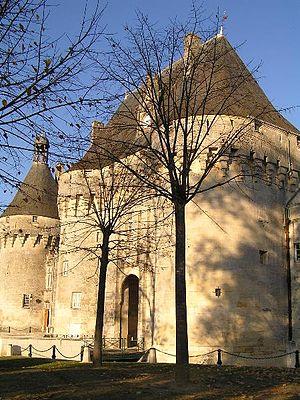
Les juridictions judiciaires du département de la Charente-Maritime appartiennent au ressort de la cour d'appel de Poitiers, dans lequel se trouvent également les départements des Deux-Sèvres, de la Vendée et de la Vienne.
Jonzac est une commune du Sud-Ouest de la France, située dans la partie méridionale du département de la Charente-Maritime. Ses habitants sont appelés les Jonzacais et Jonzacaises.